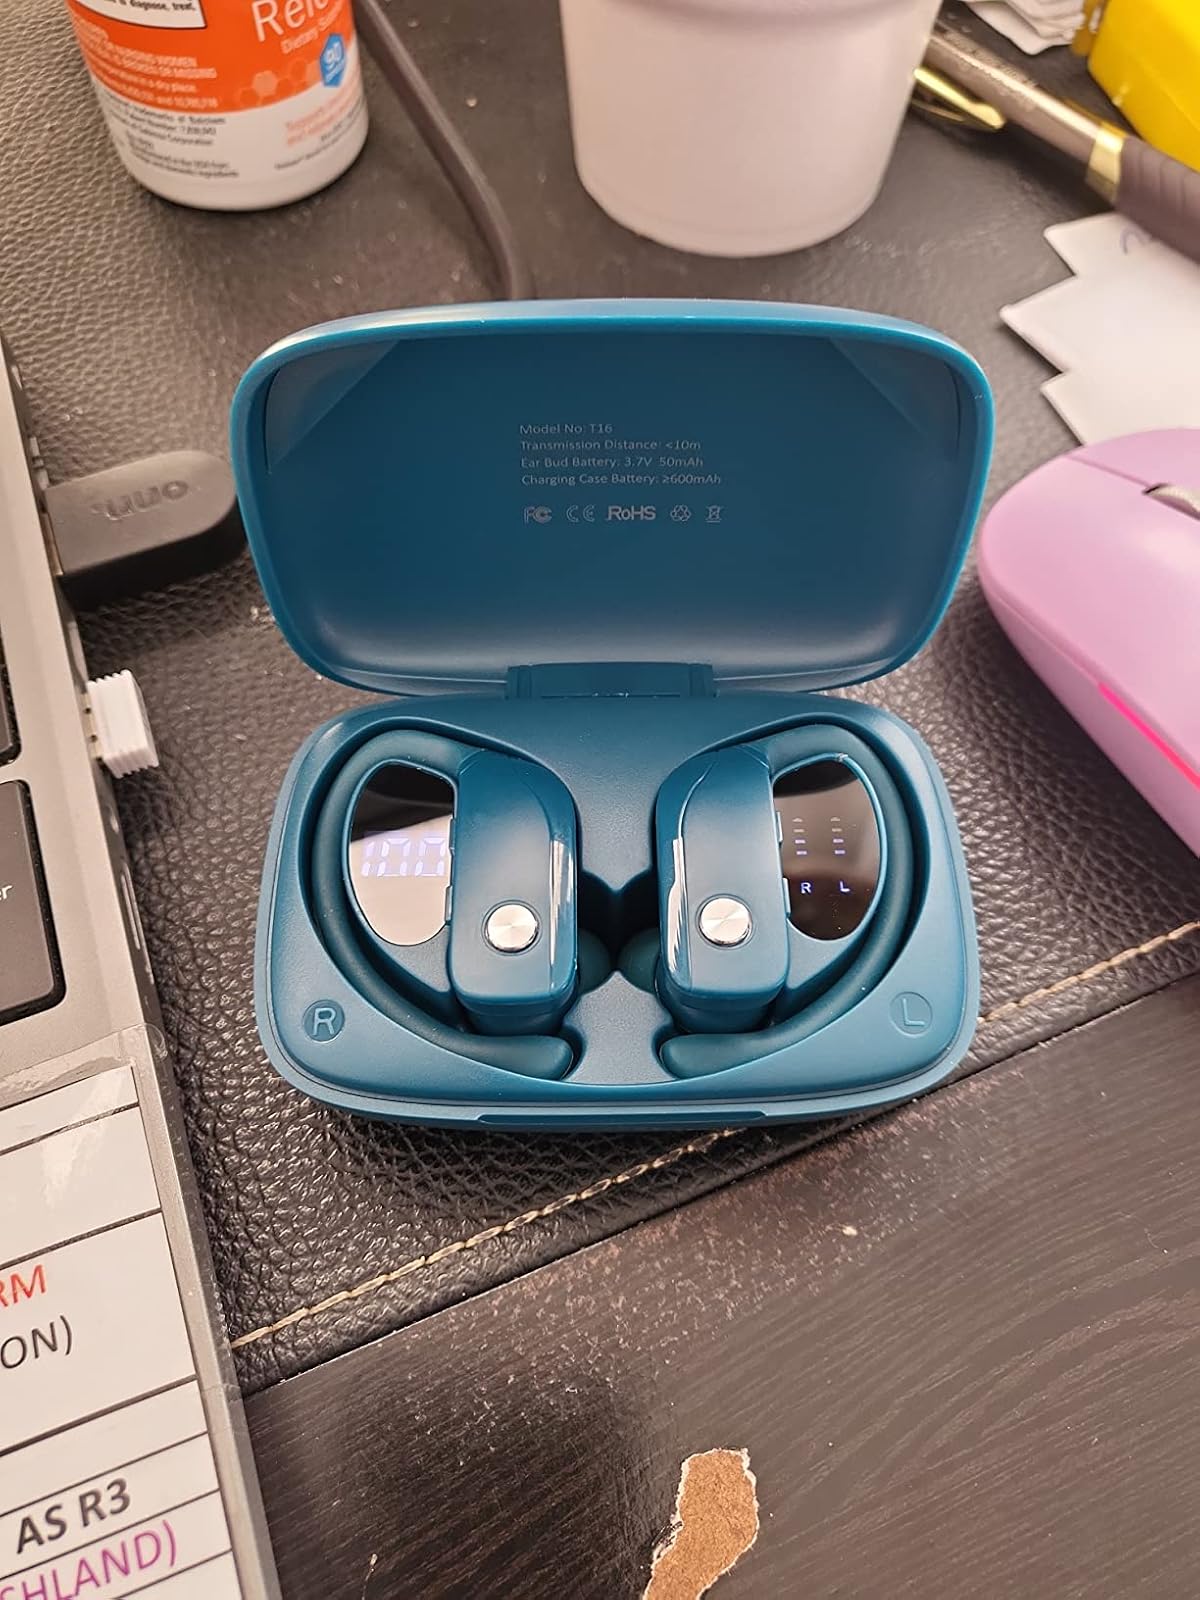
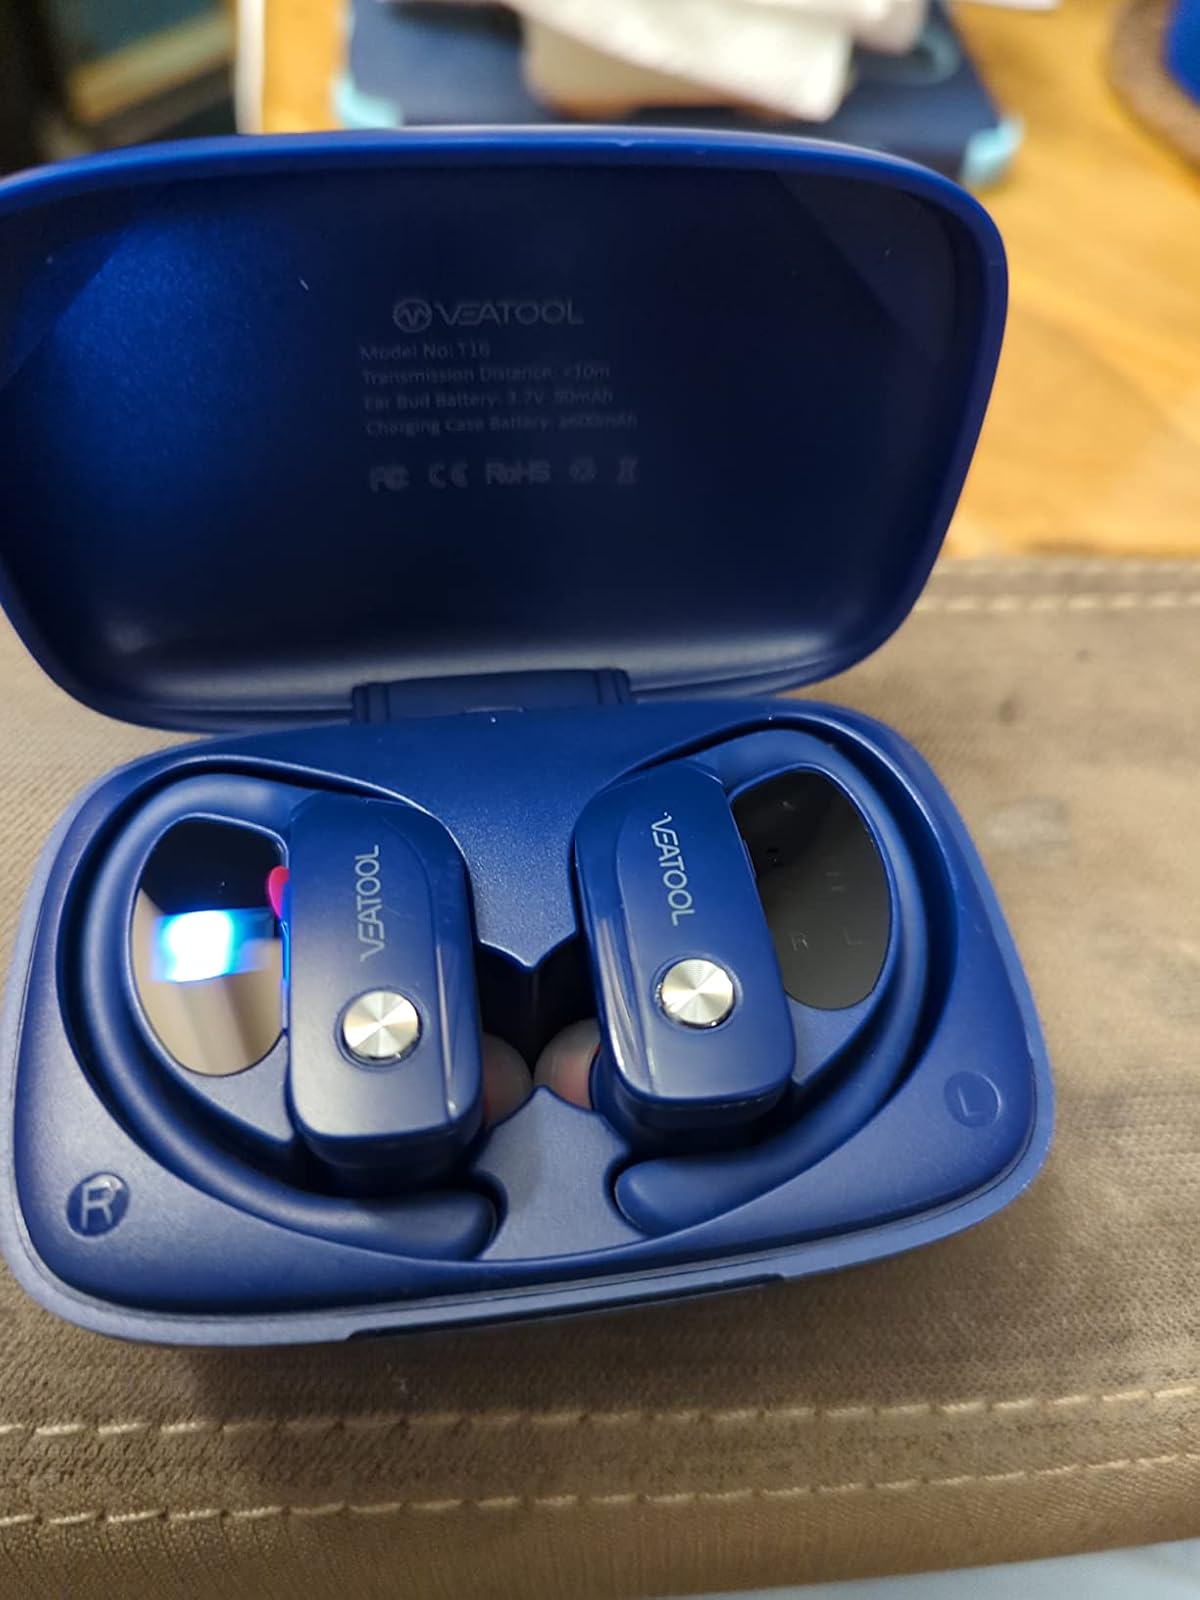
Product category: earbuds
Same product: no